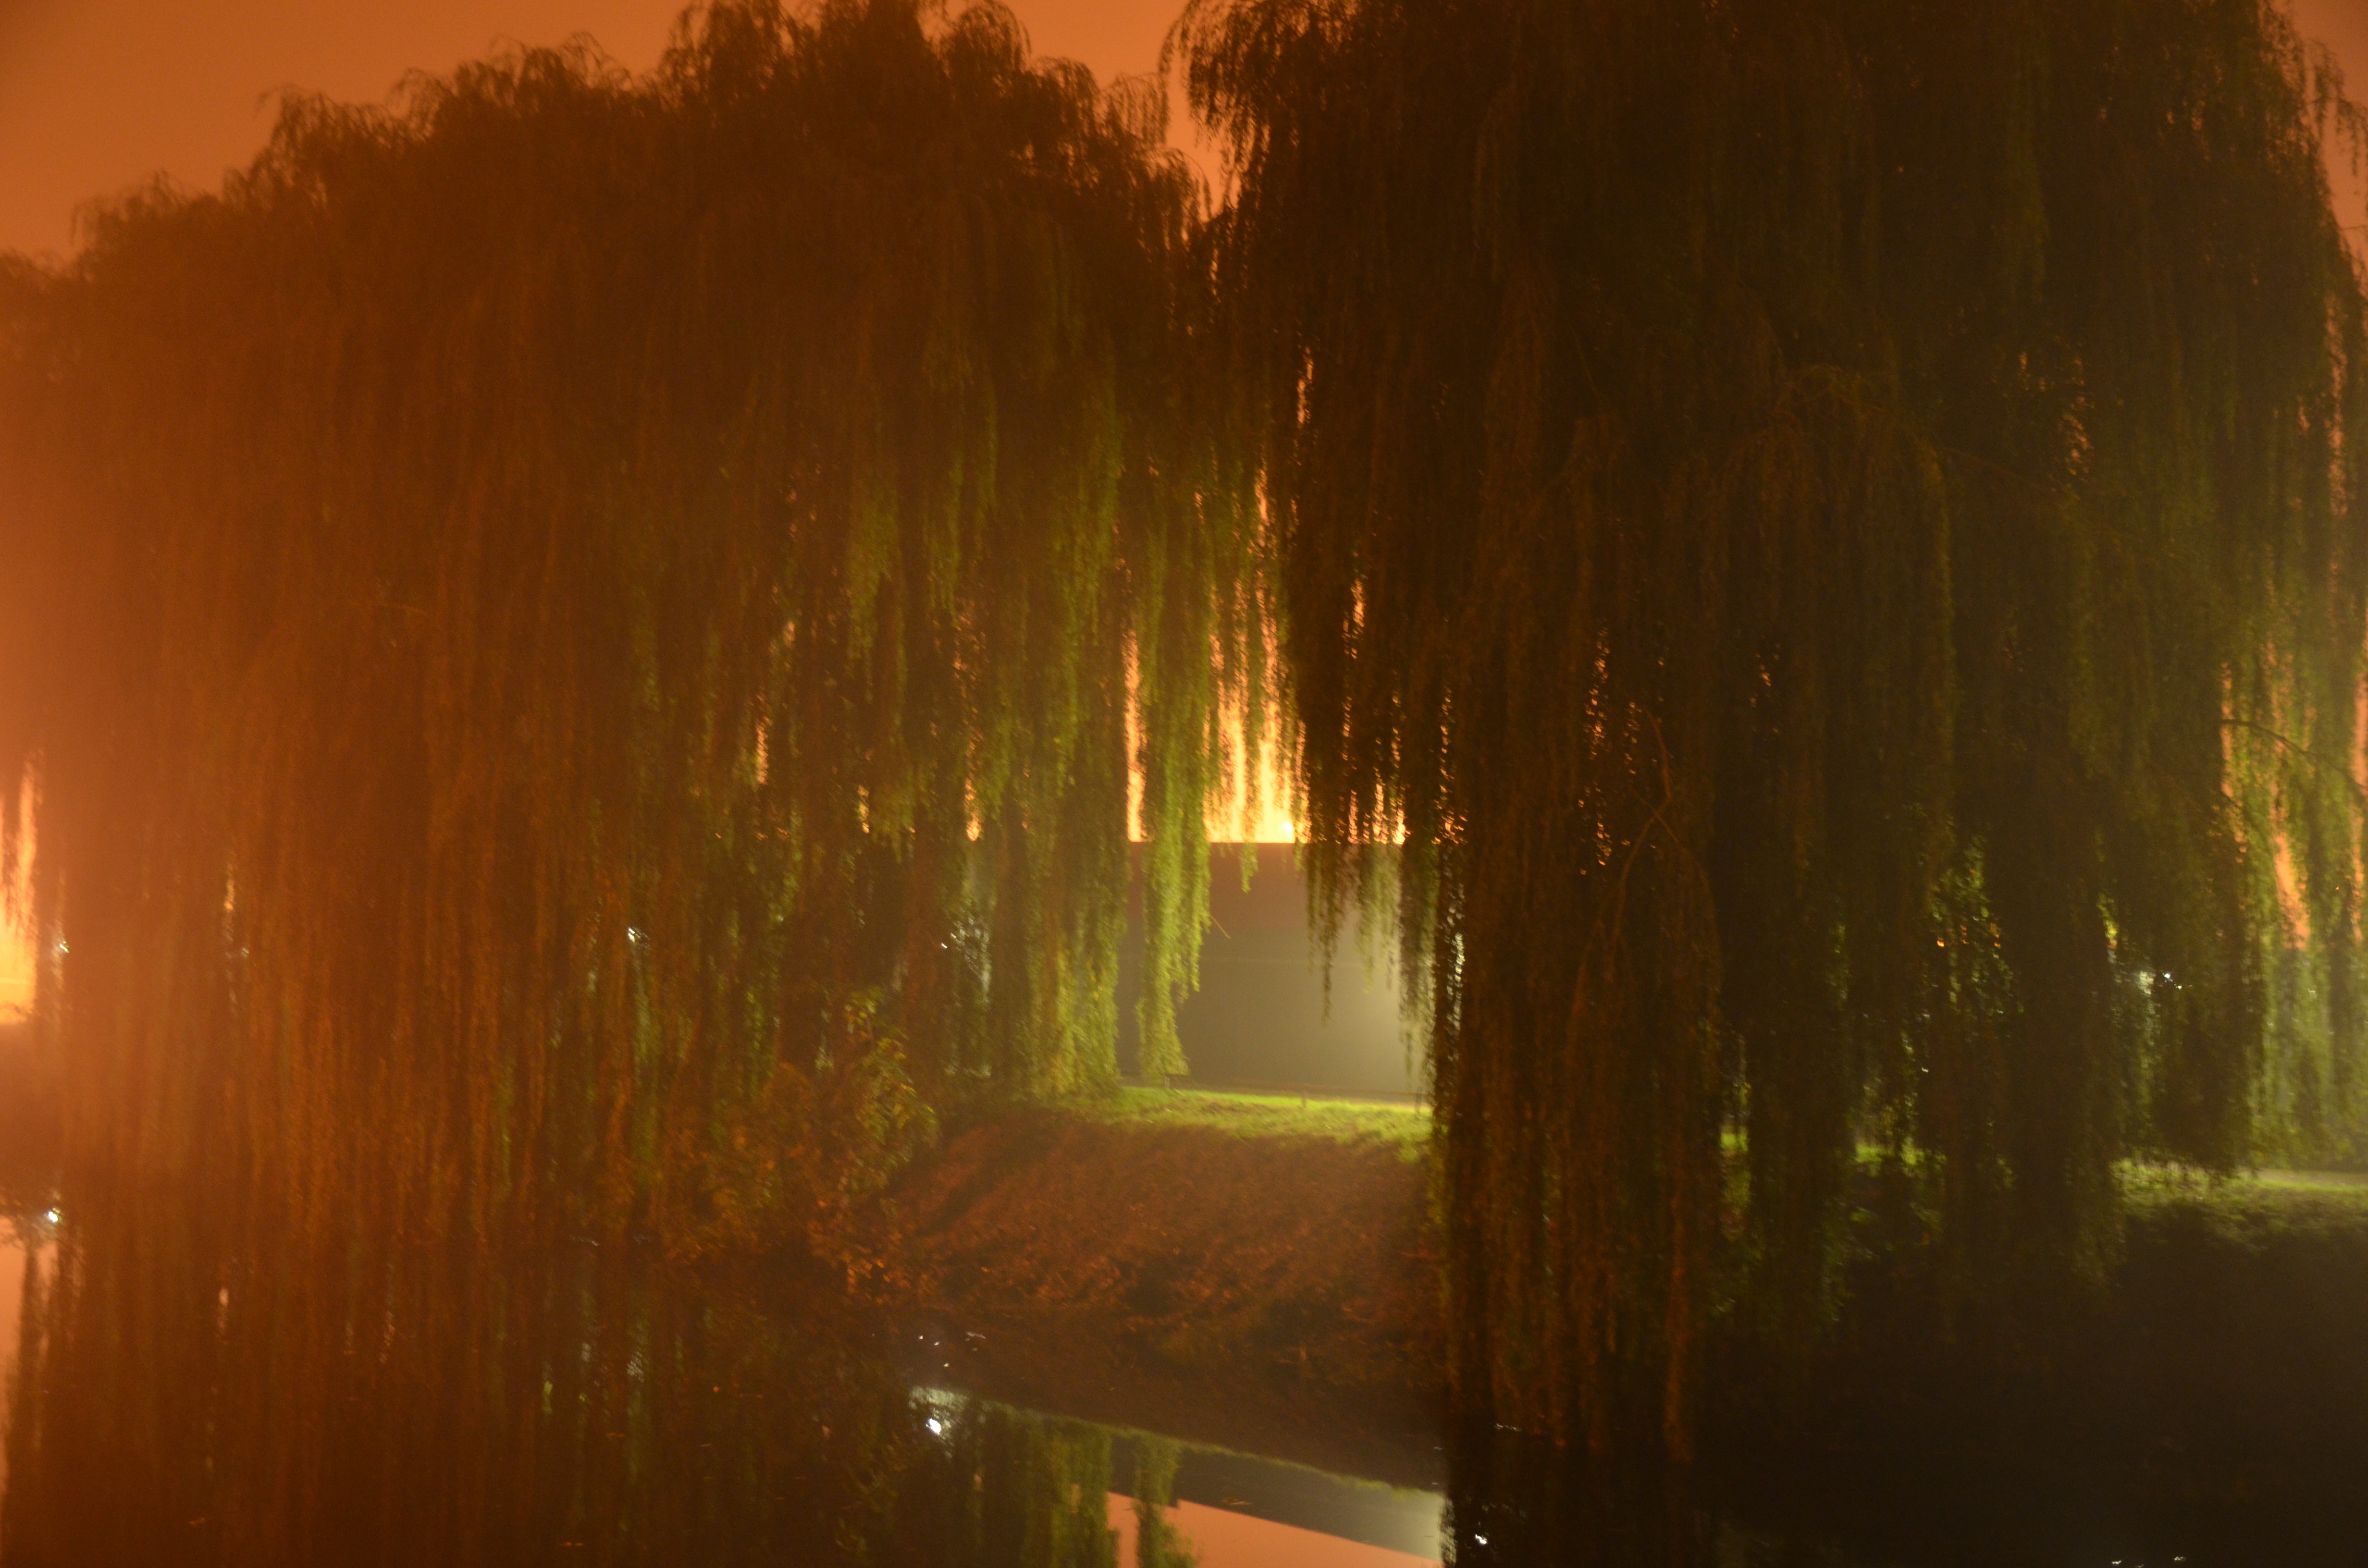
forest, light, fog, mist, night, sunlight, morning, dawn, atmosphere, river, evening, reflection, autumn, weather, darkness, nikon, trees, free, willow, nikkor, habitat, d7000, freeeuse, atmospheric phenomenon